Athanasios Polychronopoulos

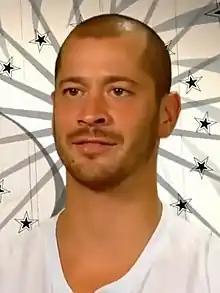
Athanasios Polychronopoulos in 2014

Athanasios Polychronopoulos (born 1984) is a Greek-American professional poker player who won World Series of Poker bracelets at the 2011 and 2013 World Series of Poker.